Conscientious objector

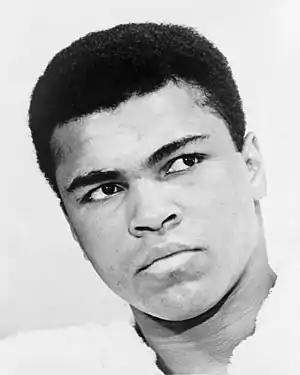
Refusing to serve in the Vietnam War, boxer Muhammad Ali stated, "I ain't got no quarrel with them Viet Cong ... They never called me nigger." in 1966

In 1974, the Assistant Secretary-General of the United Nations, Seán MacBride said, in his Nobel Lecture, "To the rights enshrined in the Universal Declaration of Human Rights one more might, with relevance, be added. It is 'The Right to Refuse to Kill'."